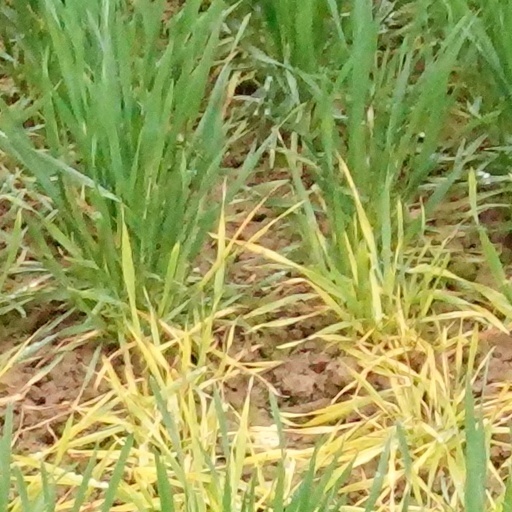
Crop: wheat